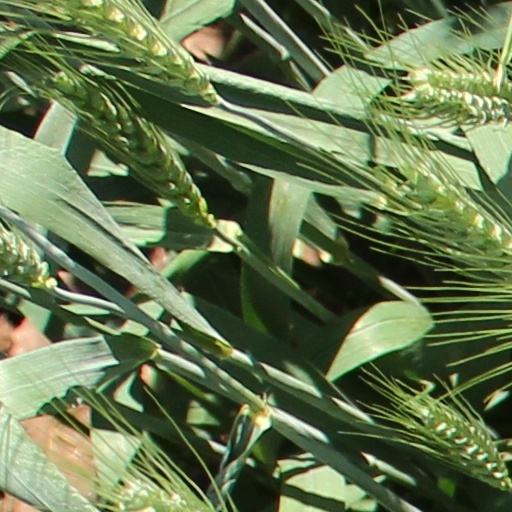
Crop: wheat